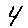
Label: 4